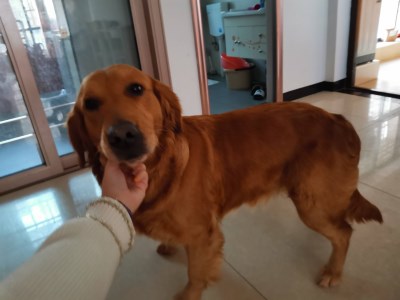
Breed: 5355-n000126-golden_retriever